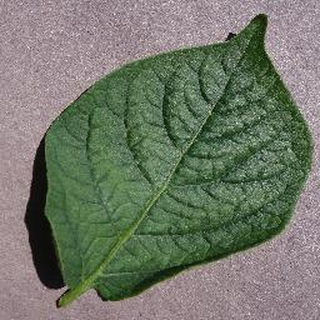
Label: healthy_potato